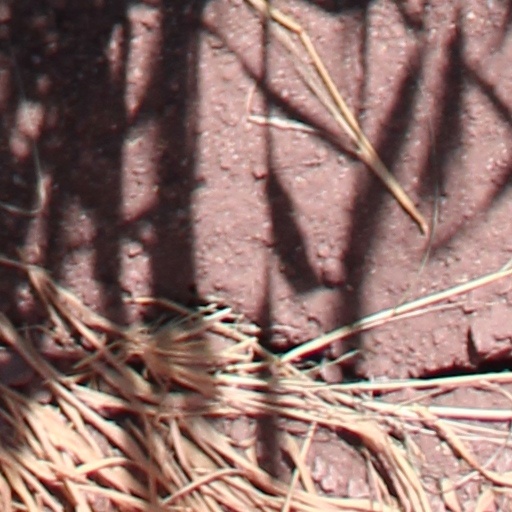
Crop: wheat